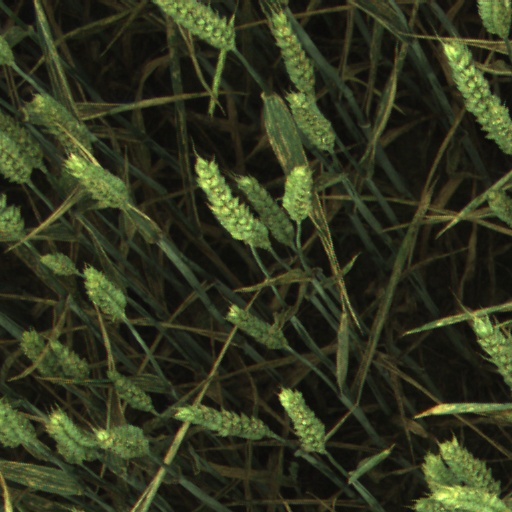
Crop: wheat